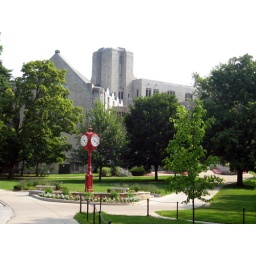
clock tower in center on IU campus